History of economic thought

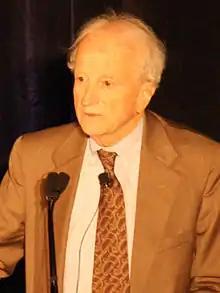
Gary Becker (1930–2014)

Piero Sraffa (1898–1983) came to England from Fascist Italy in the 1920s, and became a member of the Cambridge Circus. In 1960 he published a small book called "Production of Commodities by Means of Commodities", which explained how technological relationships are the basis for production of goods and services. Prices result from wage-profit tradeoffs, collective bargaining, labour and management conflict and the intervention of government planning. Like Robinson, Sraffa was showing how the major force for price setting in the economy was not necessarily market adjustments.